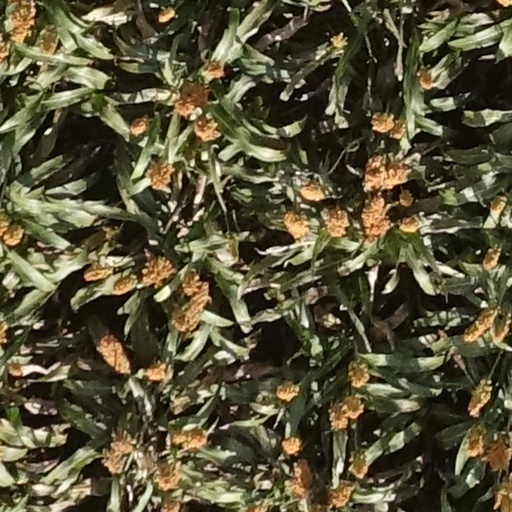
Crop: sorghum